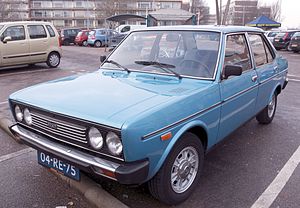
Fiat 131
Fiat 131 var en bilmodel fra Fiat. Modellen afløste Fiat 124 i 1974 og blev i 1983 afløst af Fiat Regata.